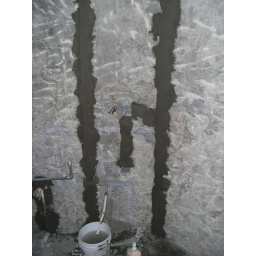
cement was pasted to wall in kitchen